Hippo Campus

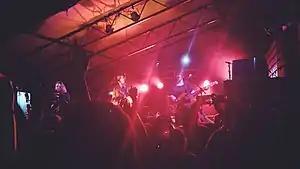
Hippo Campus in 2017

Hippo Campus is an American indie rock band from Saint Paul, Minnesota. Their musical inclinations appear to be firmly rooted in the UK, drawing inspiration from notable artists such as Little Comets and King Krule. They are signed to Psychic Hotline in the United States and Transgressive Records in the United Kingdom. The band has performed at South by Southwest, Lollapalooza, Bonnaroo, Summerfest and Reading and Leeds Festivals, Hinterland Music Festival, as well as on "Conan". Hippo Campus were named one of NPR Music's favorite new artists of 2017.